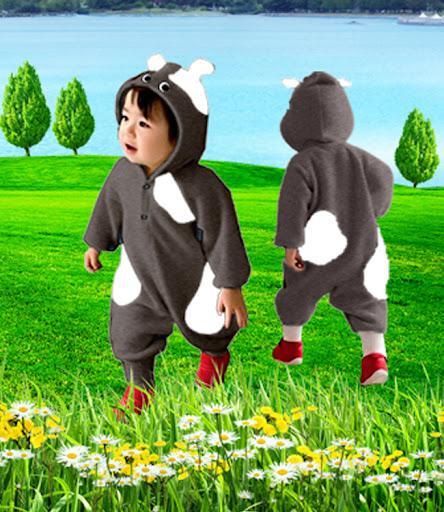
ở trên cánh đồng có sự xuất hiện của hai đứa trẻ